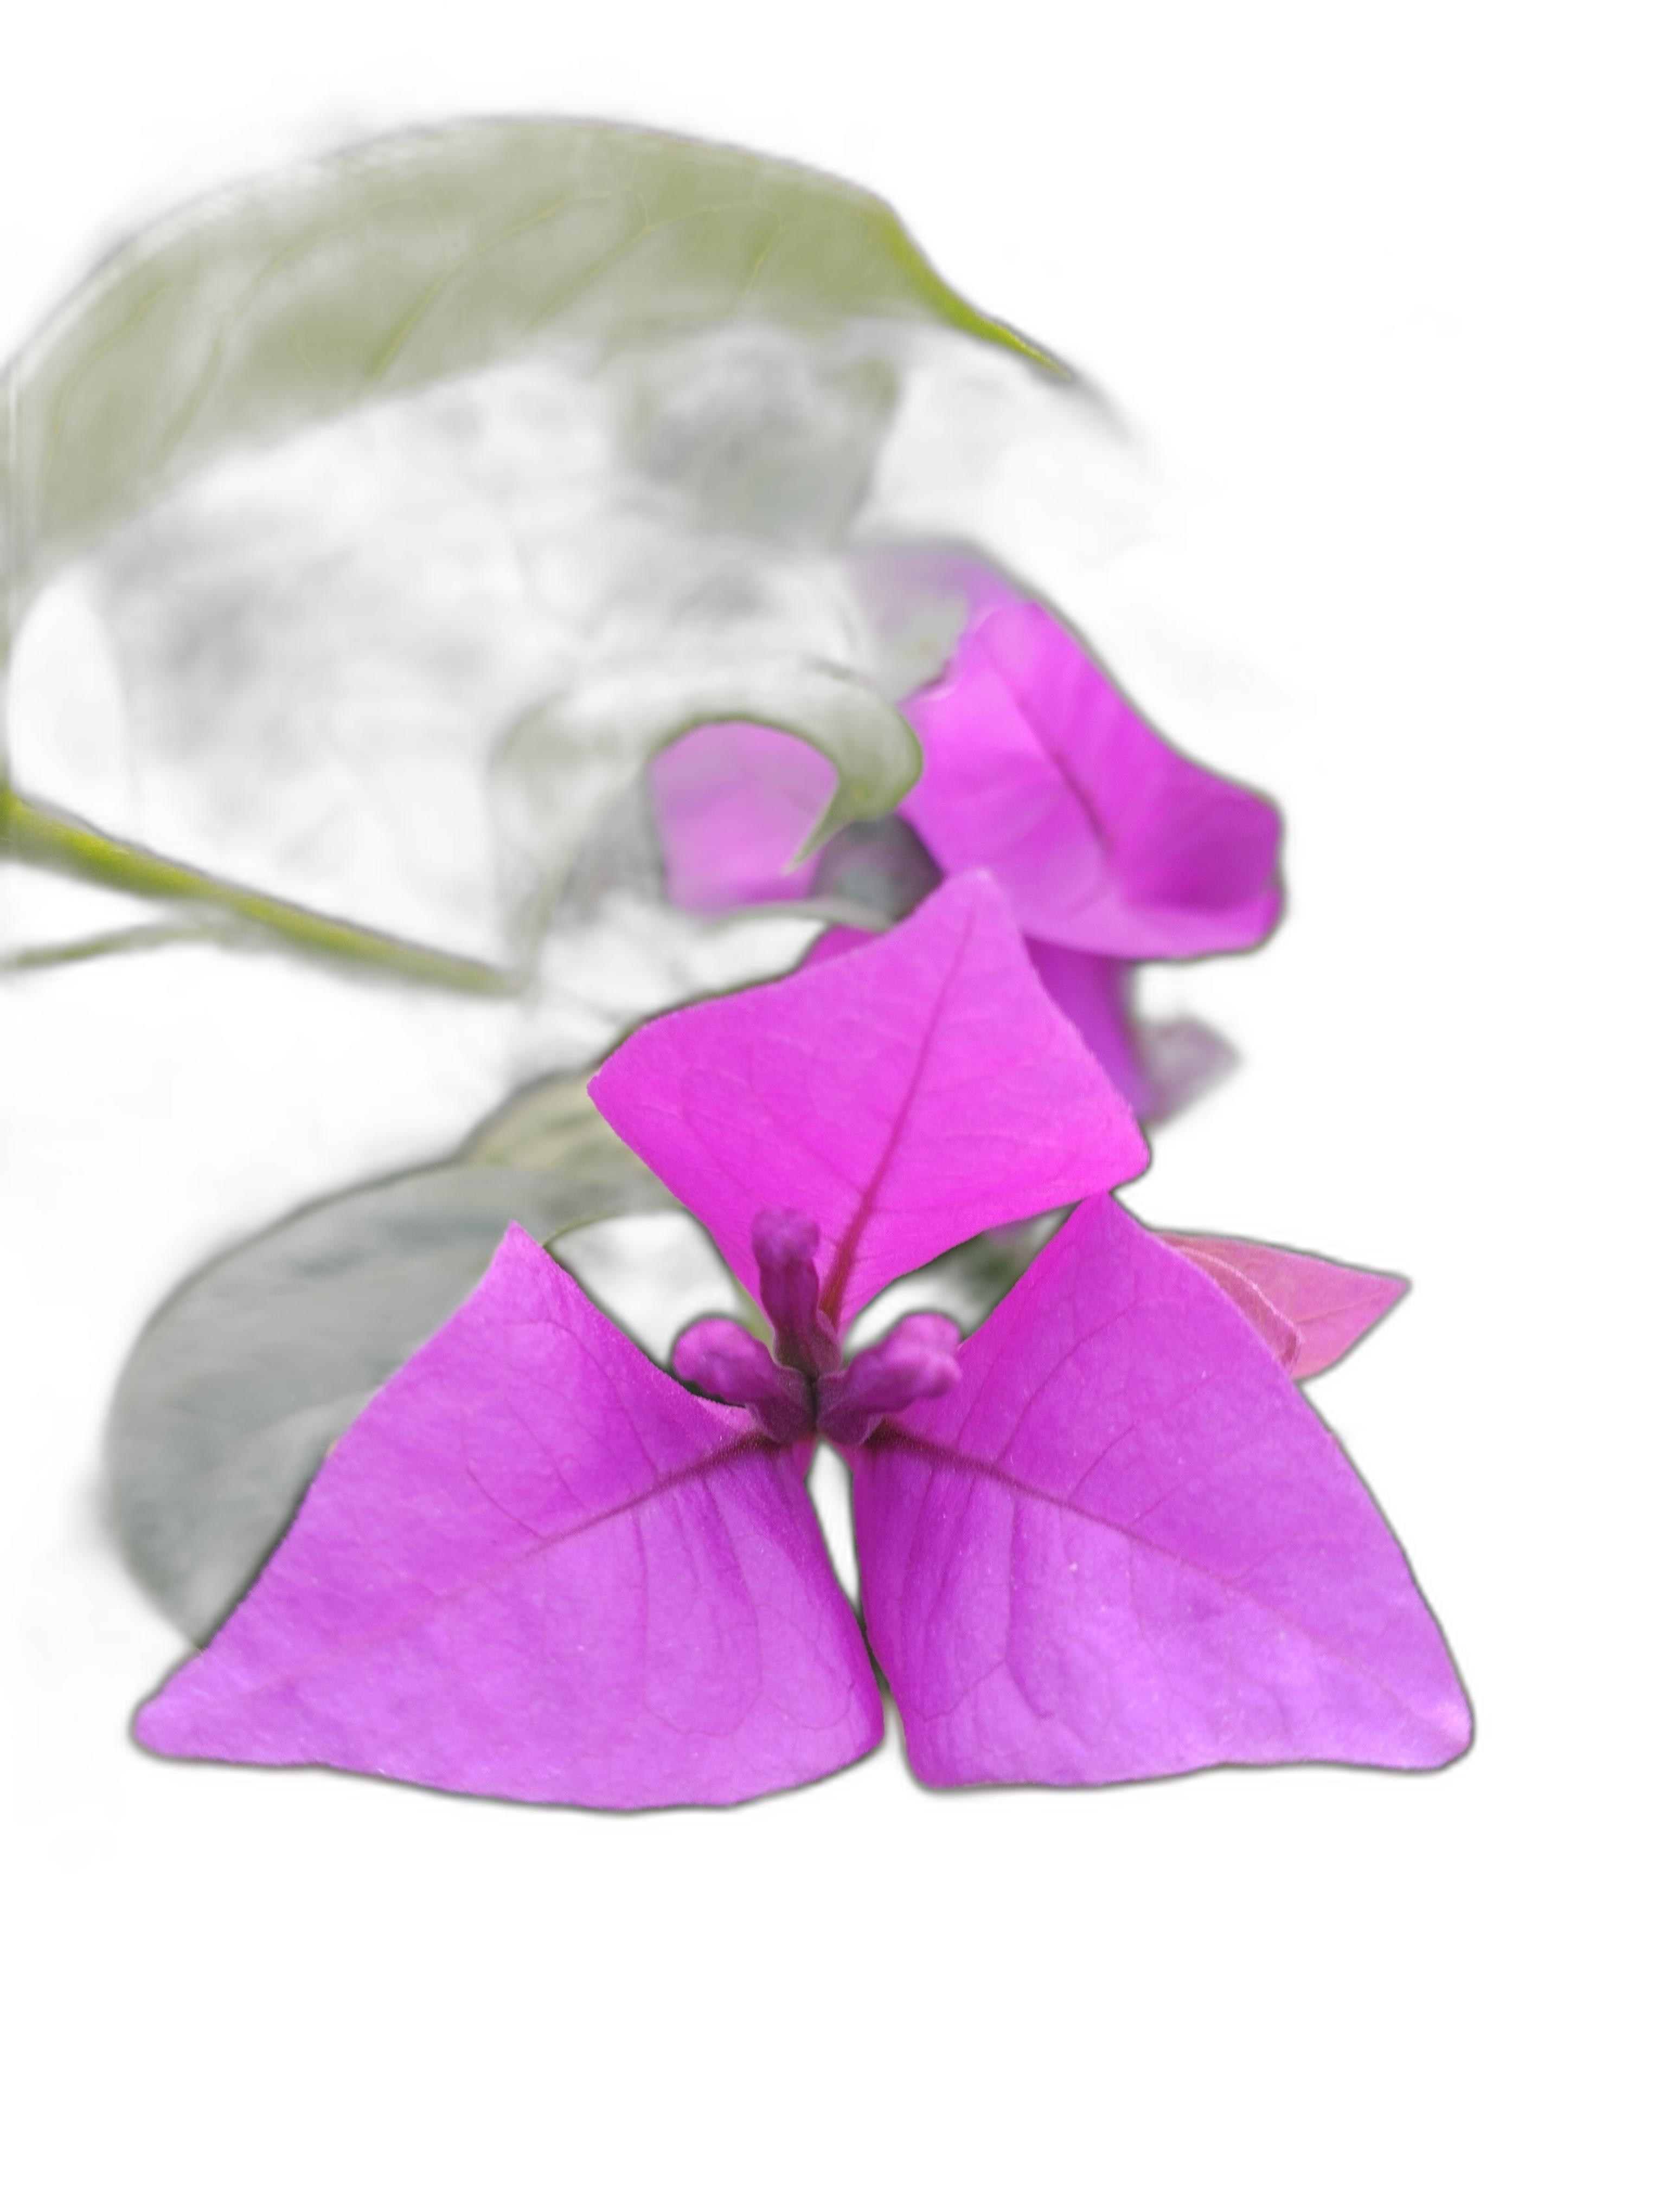
Label: Bougainvillea